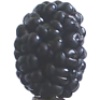
Label: mulberry